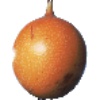
Label: granadilla